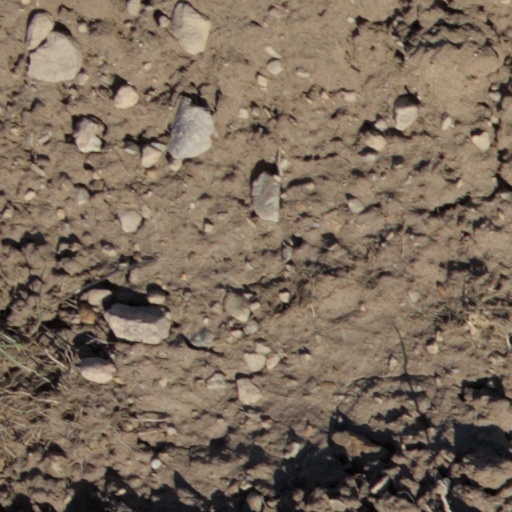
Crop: wheat